Banda Aceh

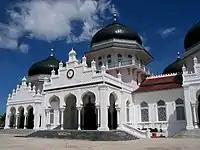
Baiturrahman Grand Mosque

After it entered the Government of the Republic of Indonesia on 28 December 1962, the name of the city was changed back to Banda Aceh by the Ministry of Public Administration and Regional Autonomy on 9 May 1963. On 26 December 2004, the city was hit by a tsunami caused by a 9.2-magnitude earthquake in the Indian Ocean. The disaster killed 167,000 inhabitants and destroyed more than 60% of the city's buildings. Based on the statistical data issued by the City Government of Banda Aceh, Banda Aceh had 248,727 inhabitants in May 2012, while the Indonesian national census of 2020 showed a population of 252,899. The official estimate as of mid-2024 was 265,310.